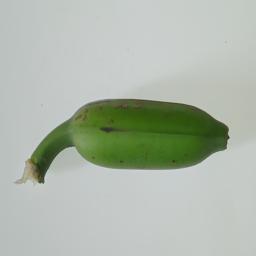
Ripeness: Green